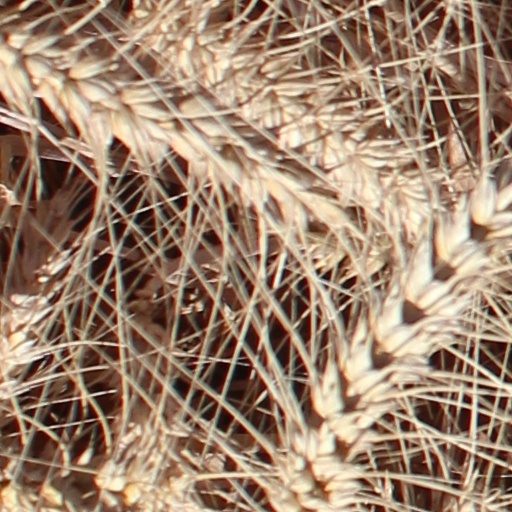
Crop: wheat